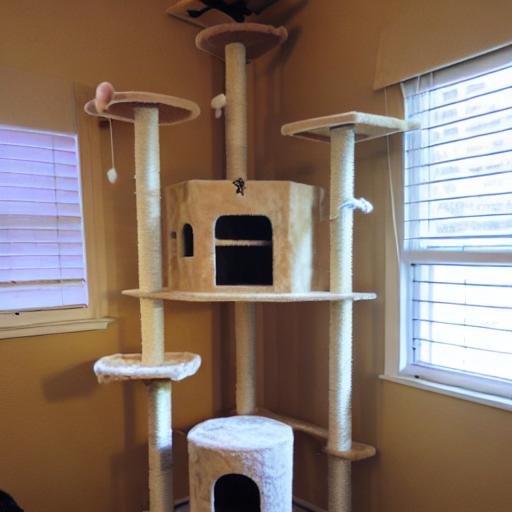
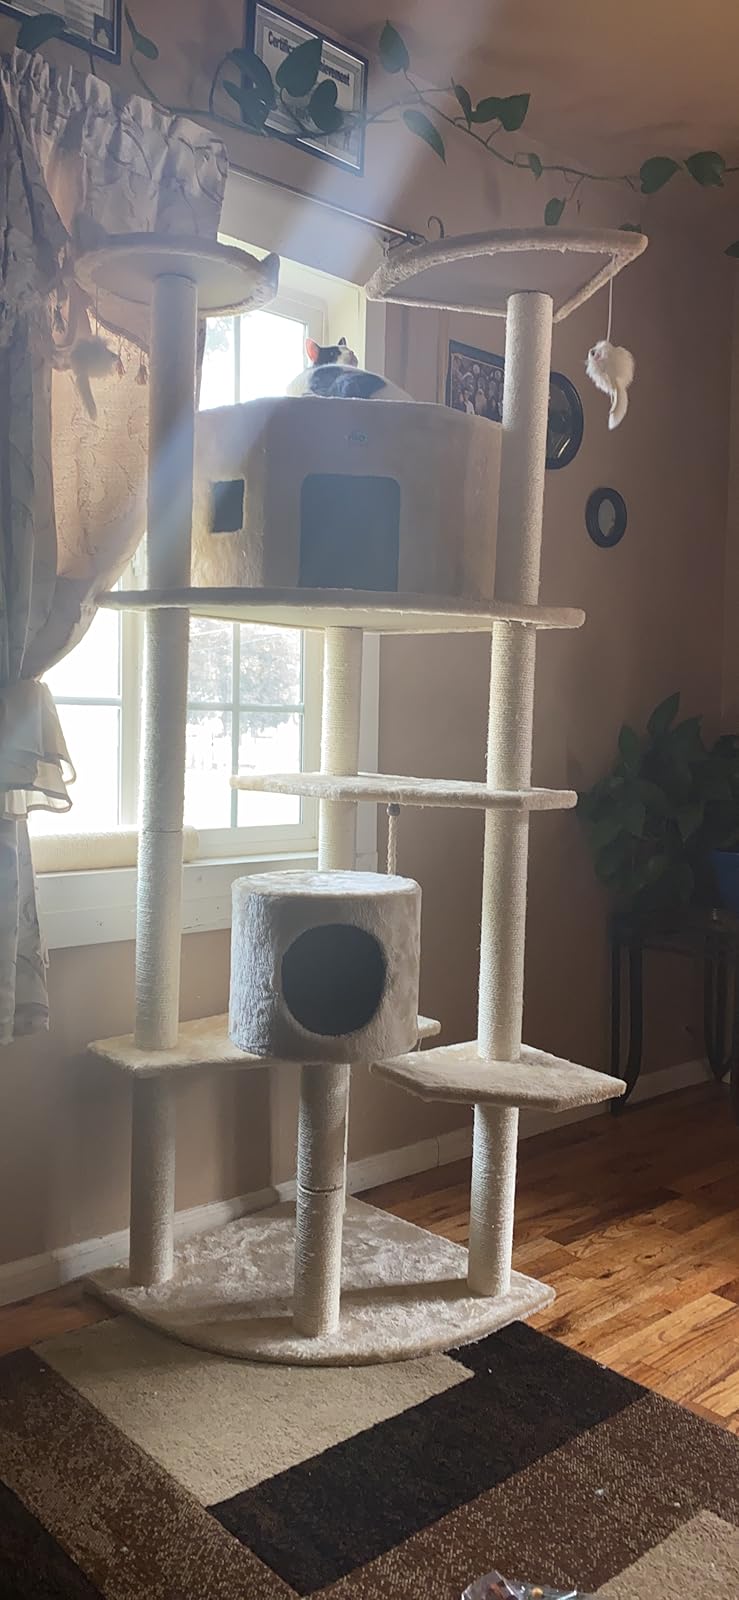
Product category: items_cat tree
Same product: no